The Latsos Piano Duo

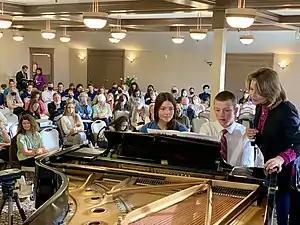
Anna Latso giving a Masterclasses at the 2021 Utah Music Teachers Association Conference MTNA

“...The Latsos’ execution of these transitions [in Schubert’s Fantasia] was exemplary, so that their performance gained strength and impetus as it proceeded, culminating in a powerful account of maybe the darkest final cadence Schubert ever wrote, a procession of grinding minor chords that descend like a glacier sliding into a freezing ocean.” LA Opus wrote.